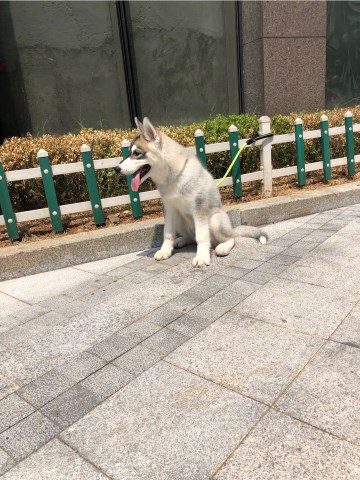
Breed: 1160-n000003-Siberian_husky